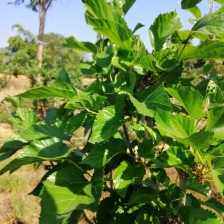
Variety: Buriram60